Qurdi-Nergal

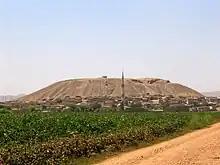
The supposed house of Qurdi-Nergal was found near here at Tel Sultantepe.

Qurdi-Nergal, also spelled Kurdi-Nergal, was a priest of the god Zababa of the cities of Erbil, Harran and Huzirina. He had a home and library at Huzirina, modern Tel Sultantepe, in Southern Turkey. He is famous for owning an extensive library where incantations, medical texts, prayers, epics, and wisdom literature were found. He began his career in about 701 BC as a junior apprentice scribe but eventually became chief temple administrator of the god Zababa. British excavators discovered 400 scholarly tablets and fragments in 1951, outside what they assume is his house, that were written or owned by Qurdi-Nergal and his descendants. They were protected by wine jars and were lying in a pile against the house's outside wall. The most recent date on the tablets was 619 BC, which was just a few years before the Assyrian empire collapsed and the nearby city of Harran was destroyed (610 BC).